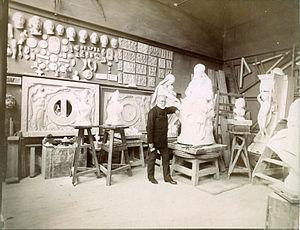
Jean Baptiste Claude Eugène Guillaume, né à Montbard le 4 juillet 1822 et mort à Rome le 1ᵉʳ mars 1905, est un sculpteur, professeur et critique d'art français.